Herki (tribe)

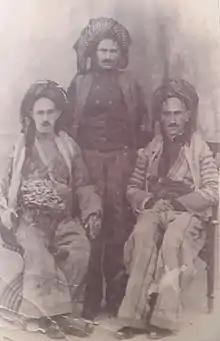
Fattah Agha Herki (Left), Hajji Sahe (Center), and Sede Agha Herki (Right)

Herki, also spelled Harki (Kurdish: Herkî, هەرکی), is a Kurmanji-speaking Kurdish tribe native to the intersection zone between the borders of Iraq, Iran, and Turkey. Herki populations exist in Iraq (Kurdistan Region), Iran (West Azerbaijan Province), and in Turkey (Hakkâri Province). The majority of Herkis lived traditionally as nomads who dealt with animal husbandry, the weaving of intricate textiles, and the transportation of goods between countries. Herkis are predominantly Sunni Muslims of Shafi'i jurisprudence.